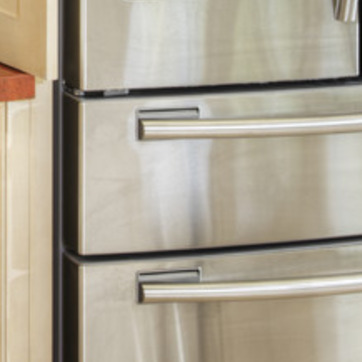
Material: metal